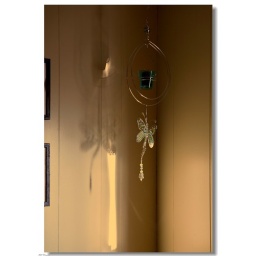
The butterfly candle holder was caught in the sun light late afternoon. It gave me a very serene feeling.........